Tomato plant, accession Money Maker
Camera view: horizontal (90 deg, fisheye); turntable rotation: 240 degrees
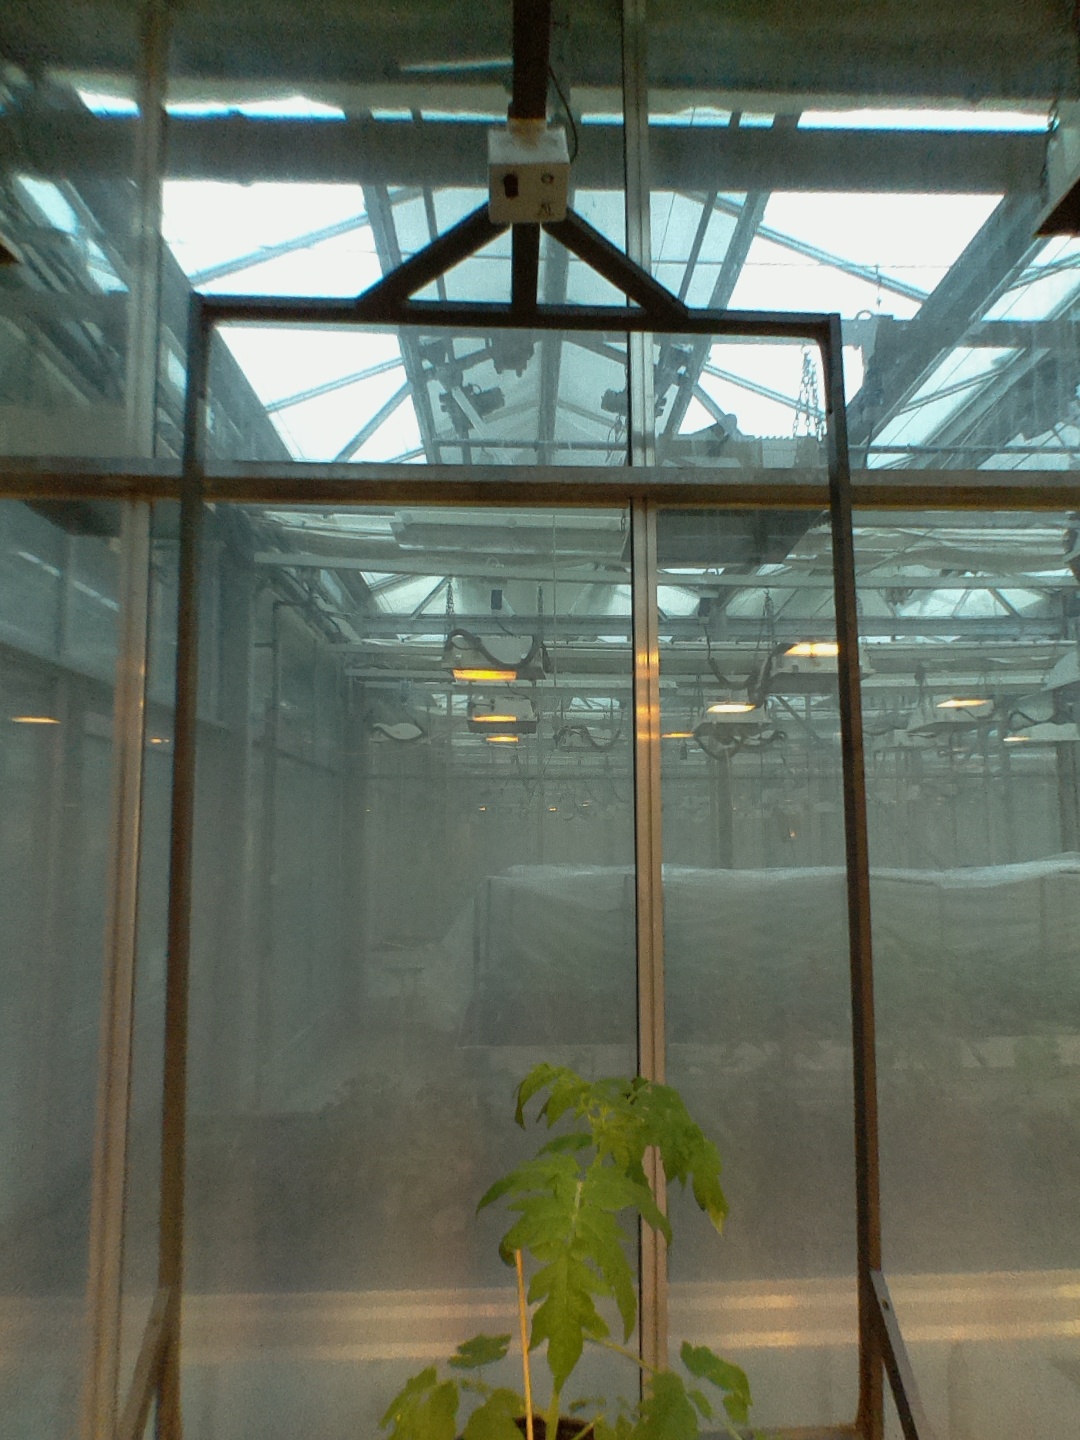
BBCH growth stage 14: 8 of true leaves visible